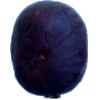
Label: Fig 1